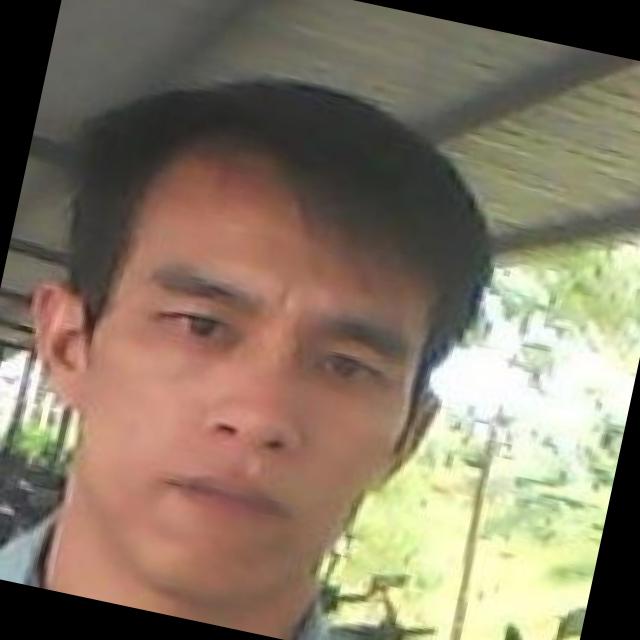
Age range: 21-44